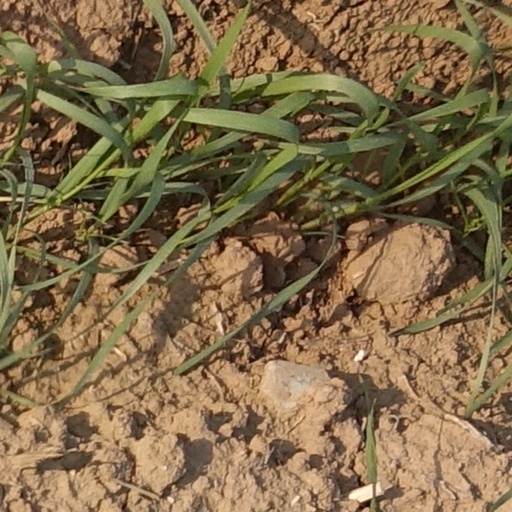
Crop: wheat